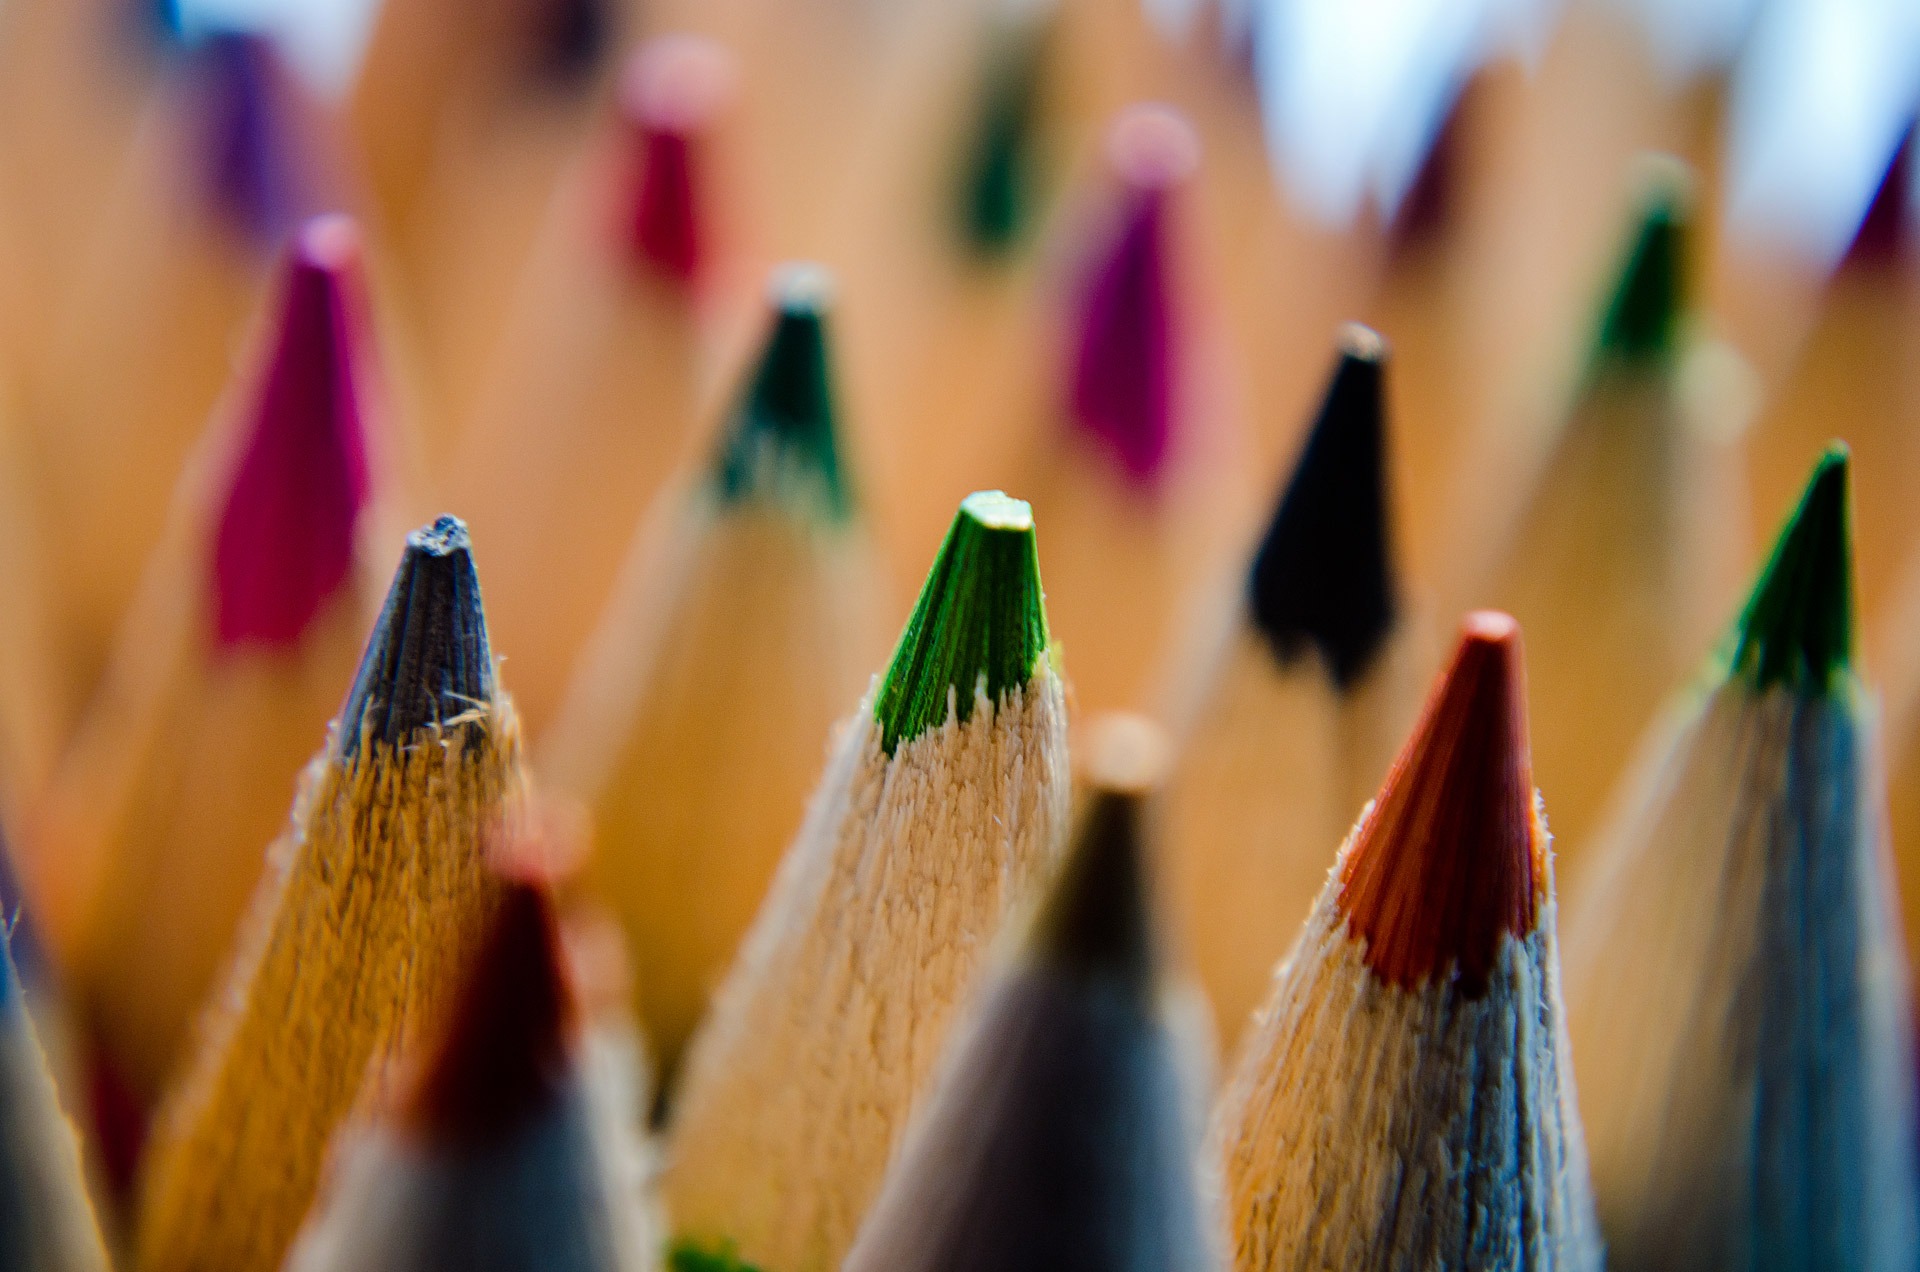
pencil, group, wood, bunch, white, row, flower, purple, pen, orange, green, red, color, brown, paint, blue, object, colorful, pink, crayon, education, close up, colour, tip, palette, background, drawing, pastel, multicolored, school, spectrum, pointing, macro photography, sketching